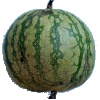
Label: Watermelon 1